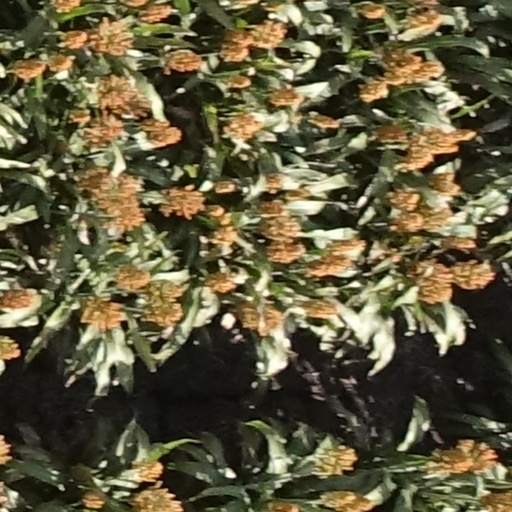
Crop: sorghum